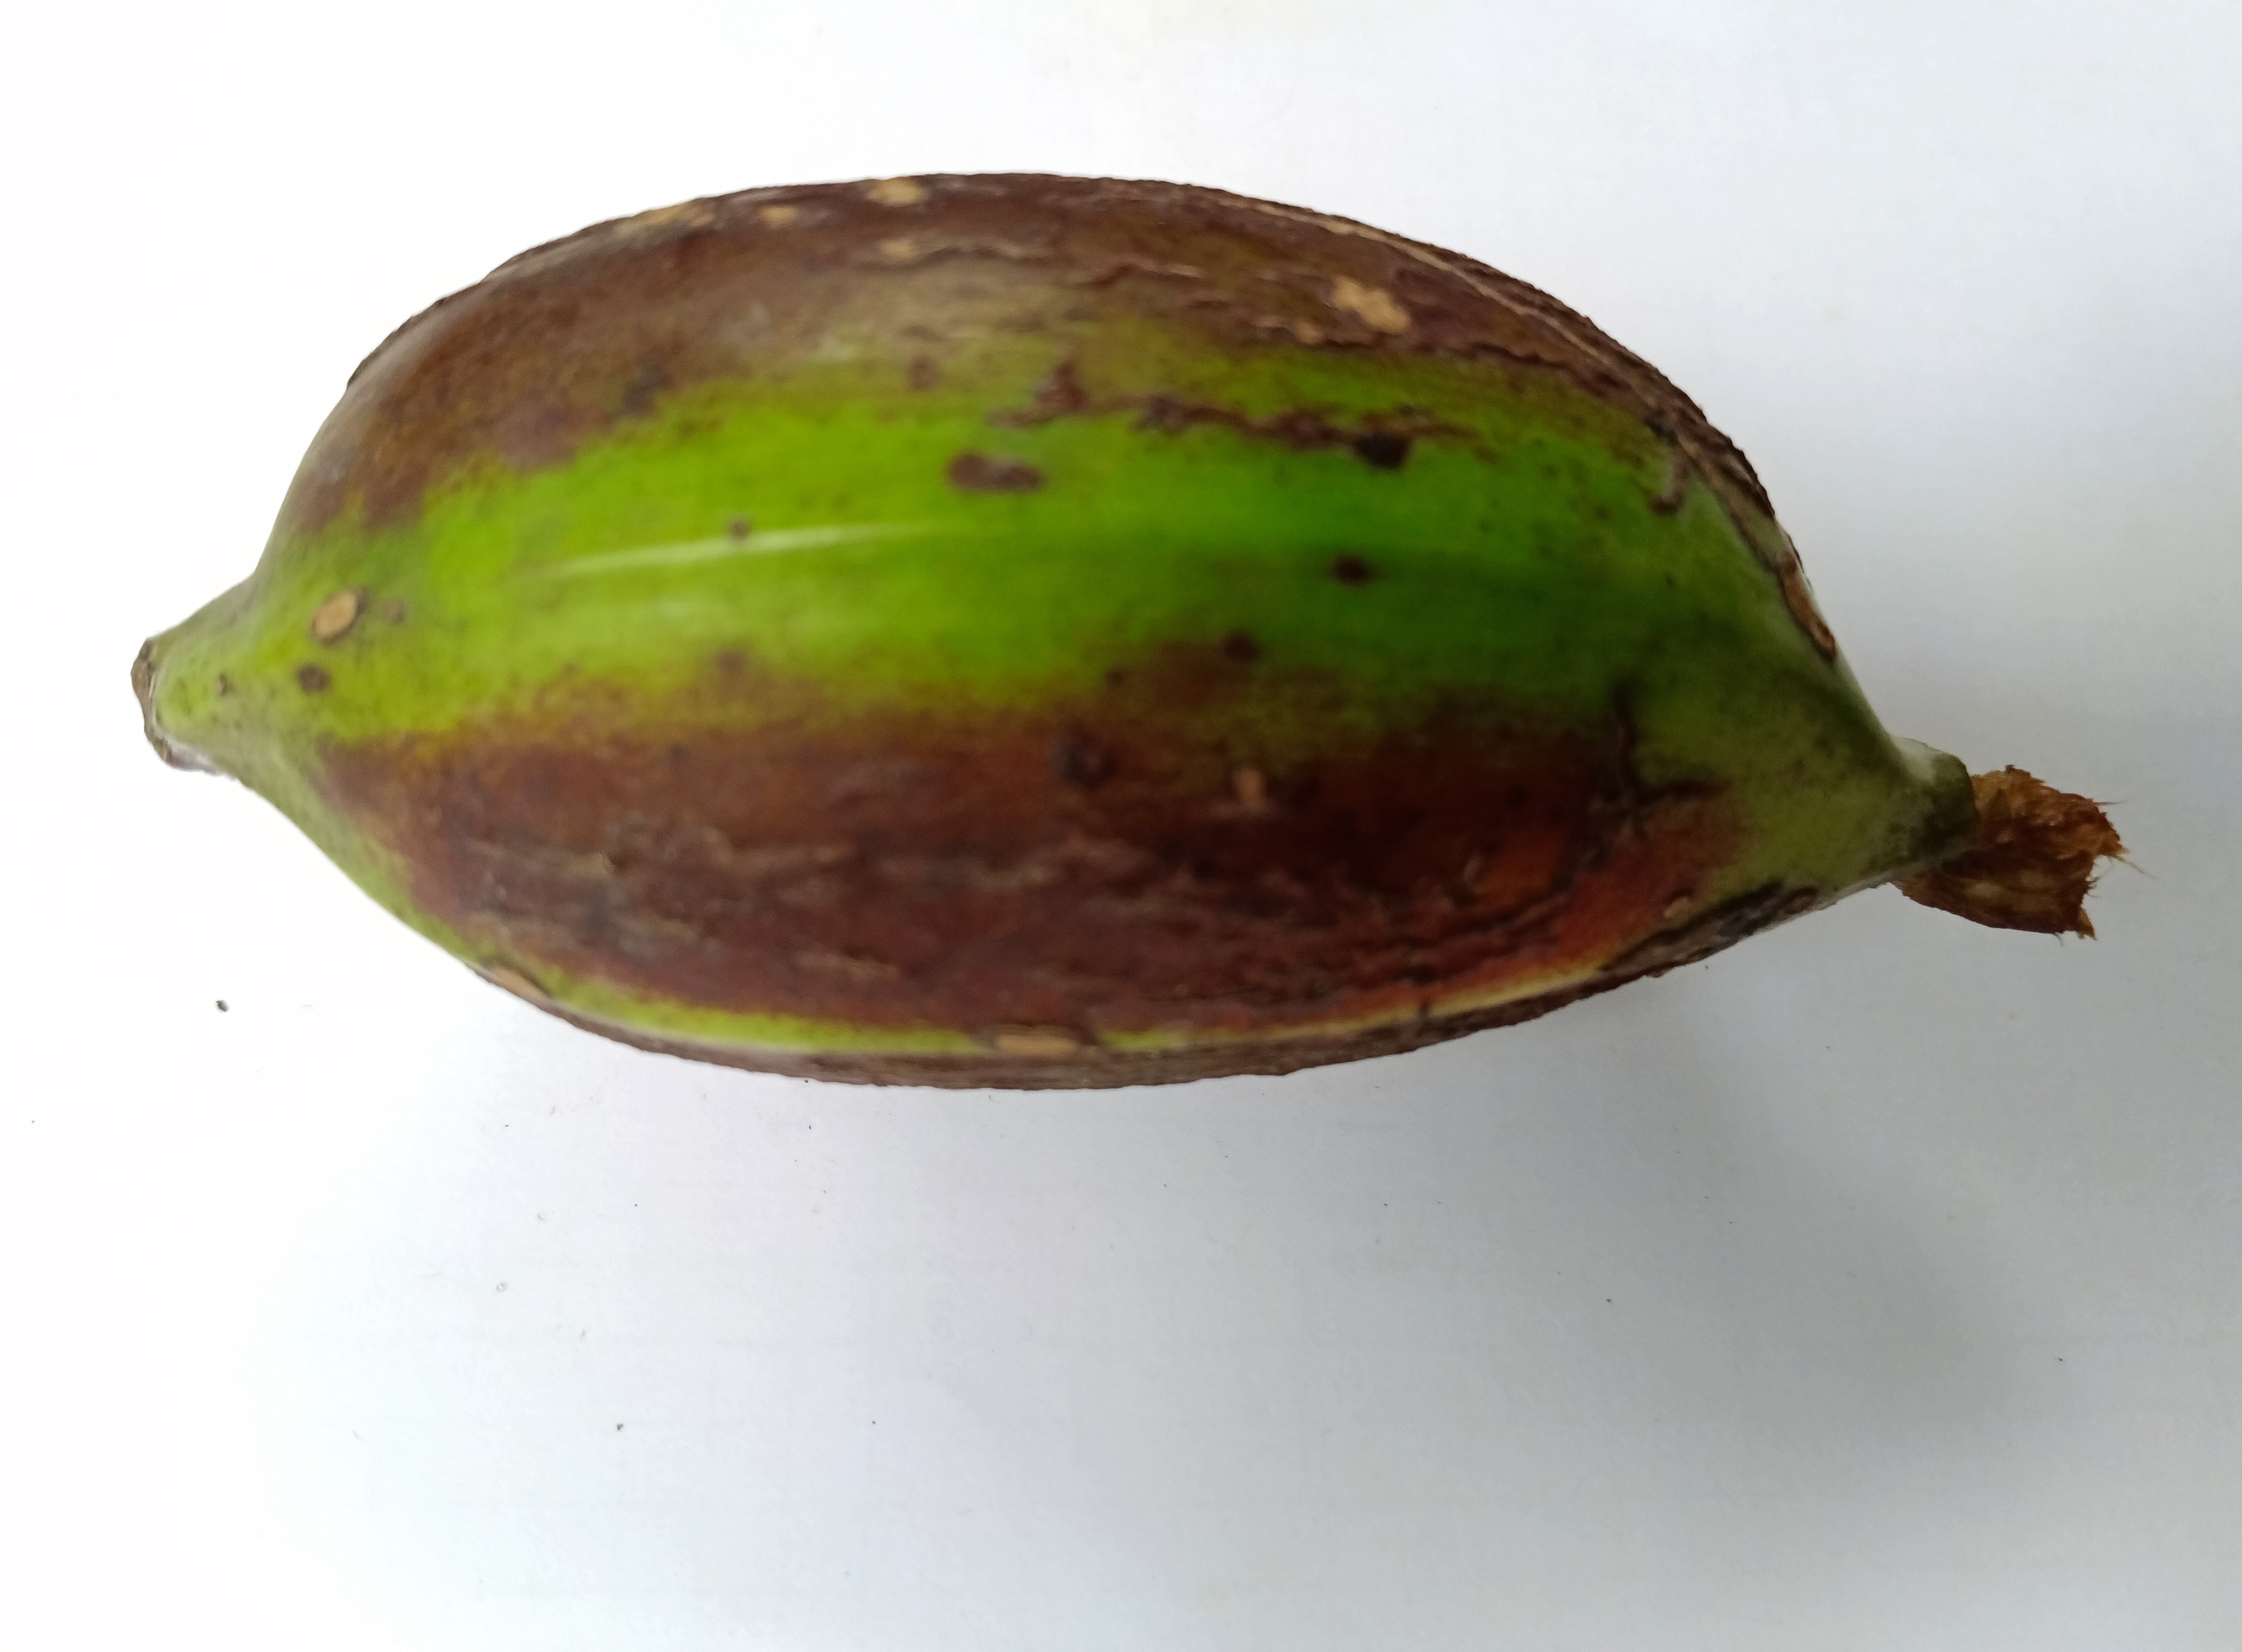
Banana variety: Bichi